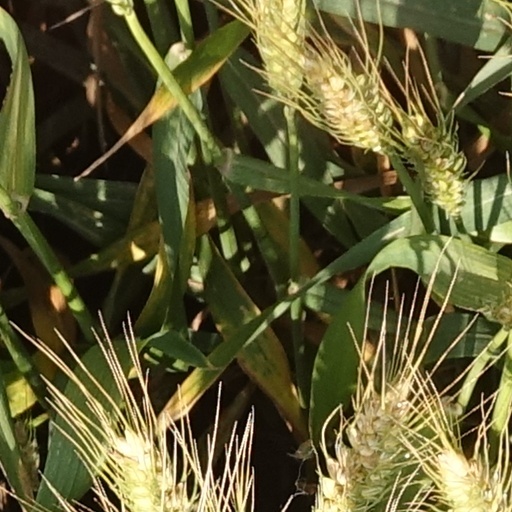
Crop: wheat